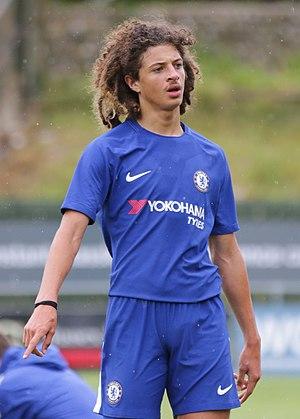
Ethan Kwame Colm Raymond Ampadu, né le 14 septembre 2000 à Exeter, est un footballeur international gallois qui évolue au poste de défenseur au Chelsea FC.
Les Gallois sont une nation et un groupe ethnique d'autochtones du Pays de Galles. Ils sont un peuple celtique qui parlent traditionnellement la langue galloise. La plupart des Gallois sont des citoyens britanniques.